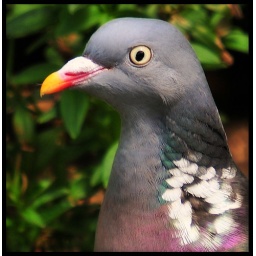
Wood Pigeon Pie.....If it keeps emptying my bird table in one go.